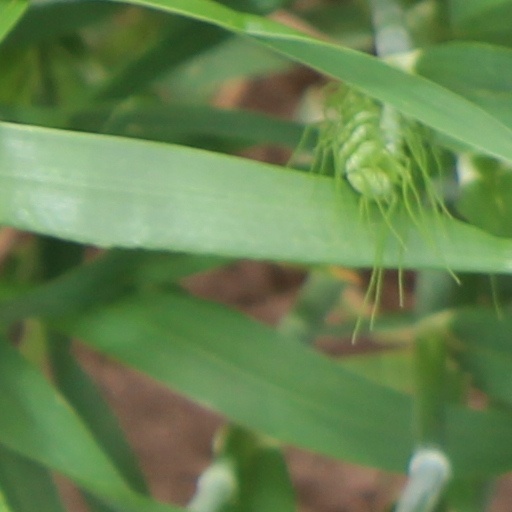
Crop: wheat